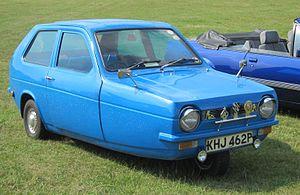
Reliant était un constructeur automobile britannique basé à Tamworth, dans le Staffordshire. Fondée en 1935, la compagnie est essentiellement connue pour avoir produit la Reliant Robin, petite voiture à trois roues. Reliant a produit une grande variété de véhicules au cours des 60 ans d'existence, y compris des sportives populaires, des cabriolets et des véhicules utilitaires. Entre 1 et 2 millions de véhicules Reliant ont été produits et vendus dans pas moins de 9 pays. Reliant Motor Company Ltd est désormais une société dont la seule activité se réduit à la production de pièces de rechange pour les véhicules de la marque.